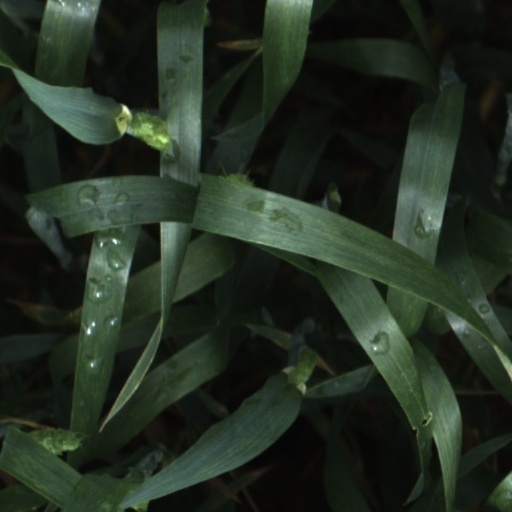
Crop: wheat